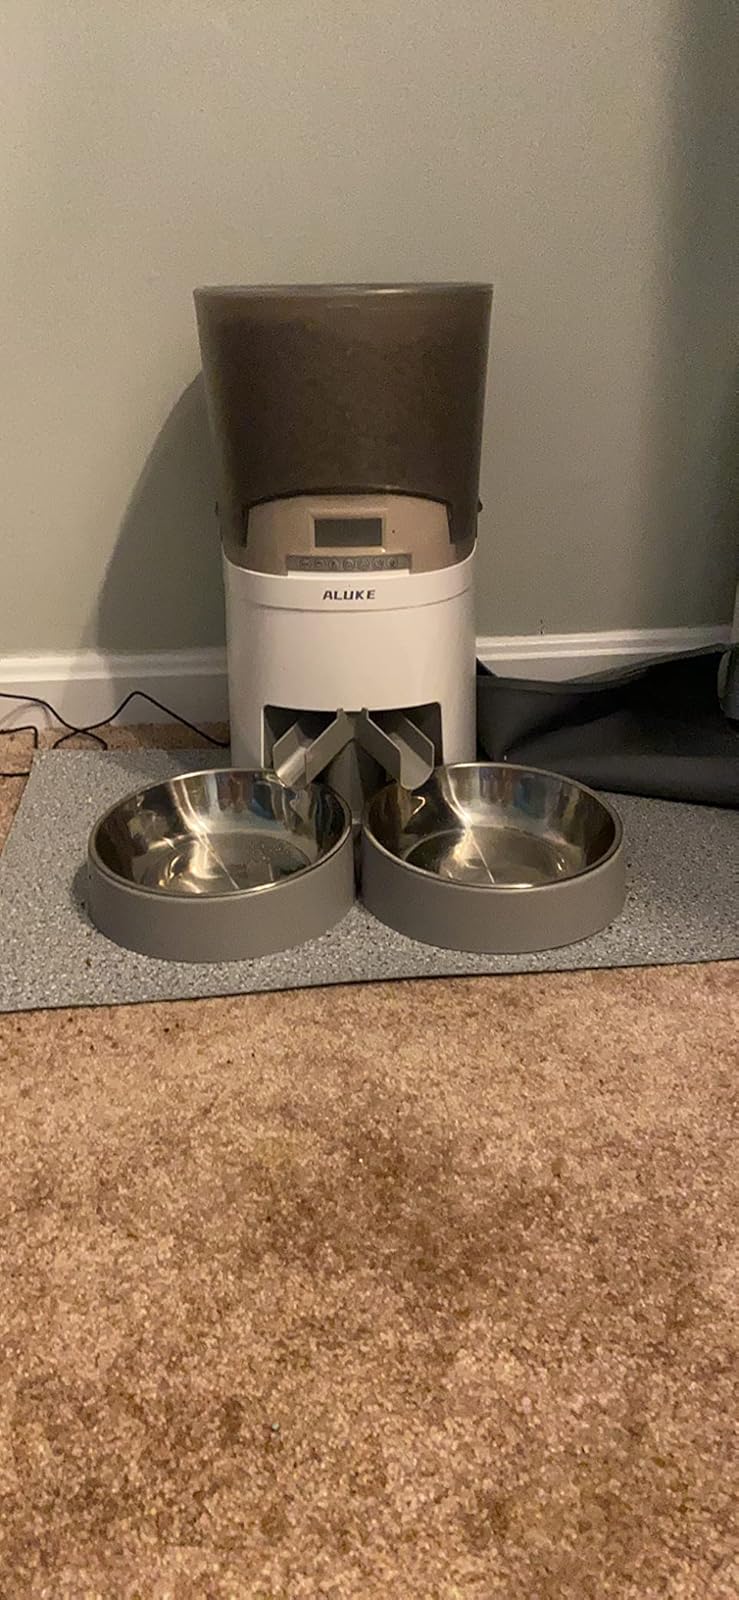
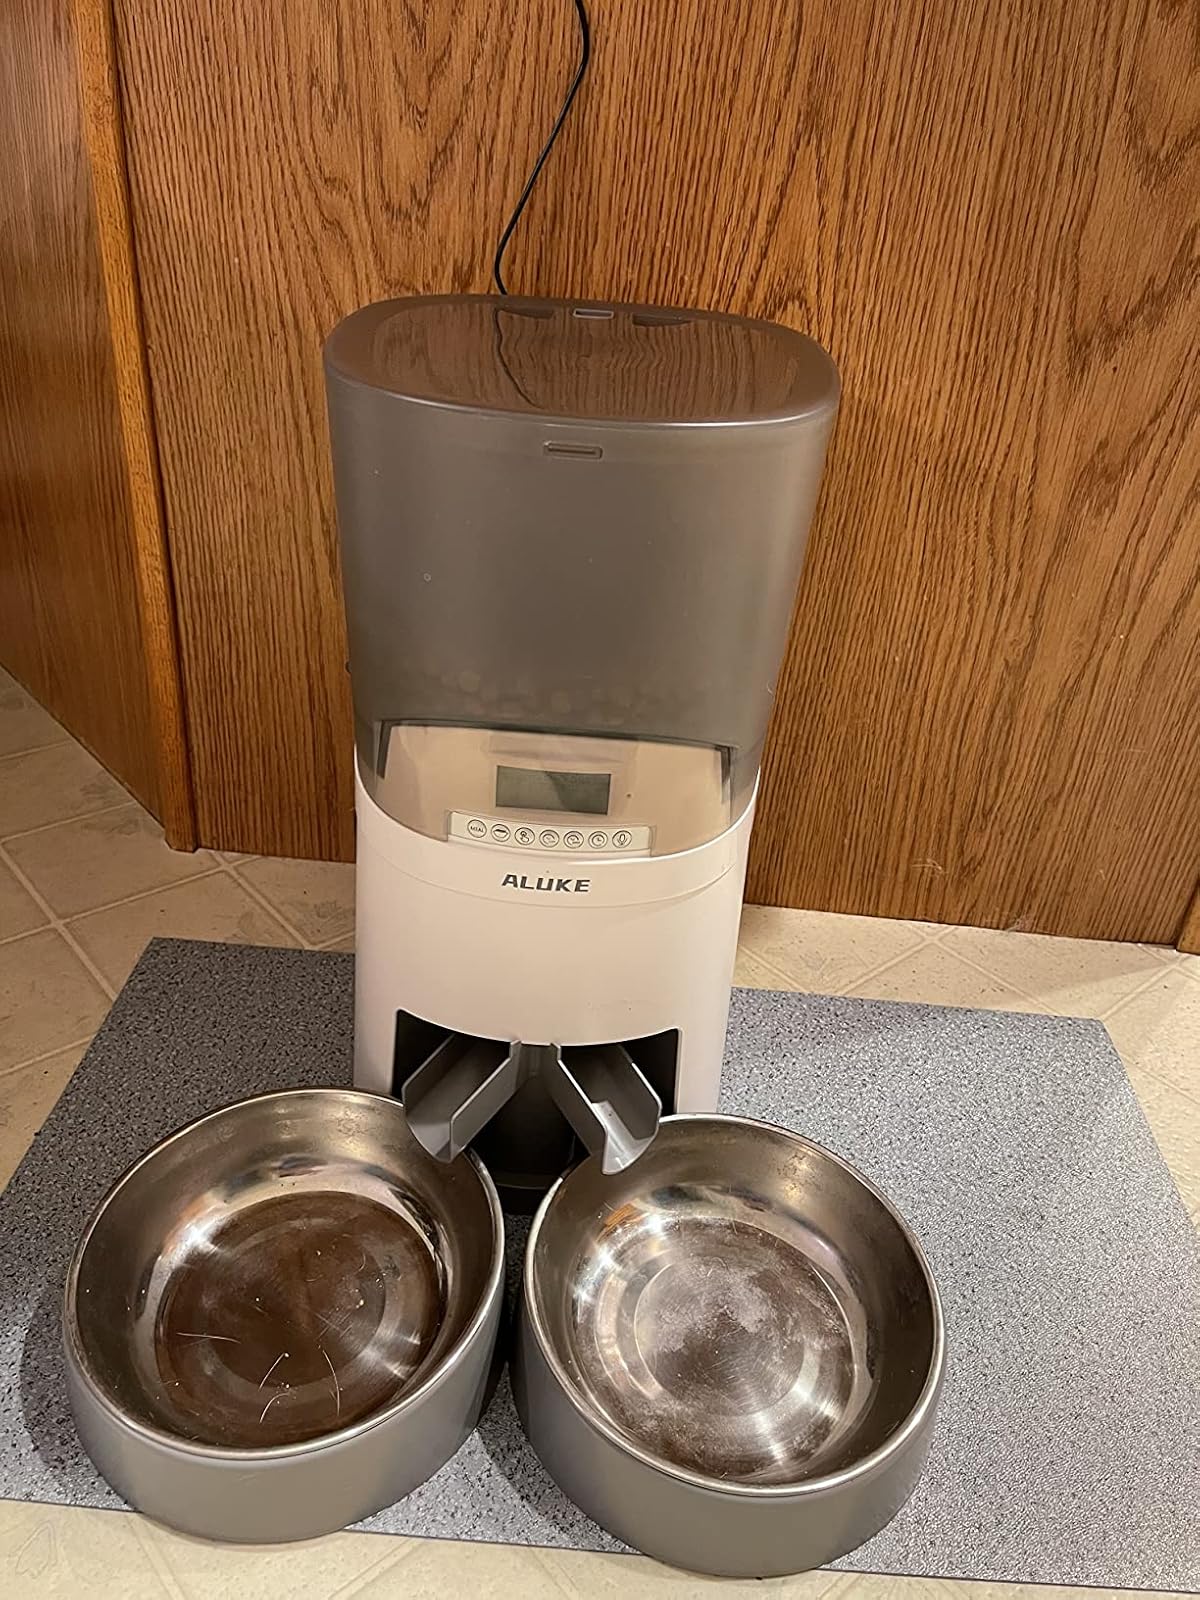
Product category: items_feeder
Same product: yes